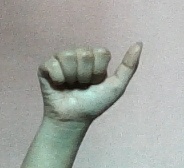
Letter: dhad